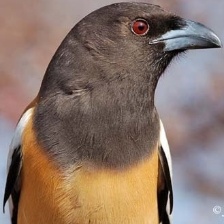
Species: RUFOUS TREPE
Scientific name: DENDROCITTA VAGABUNDA